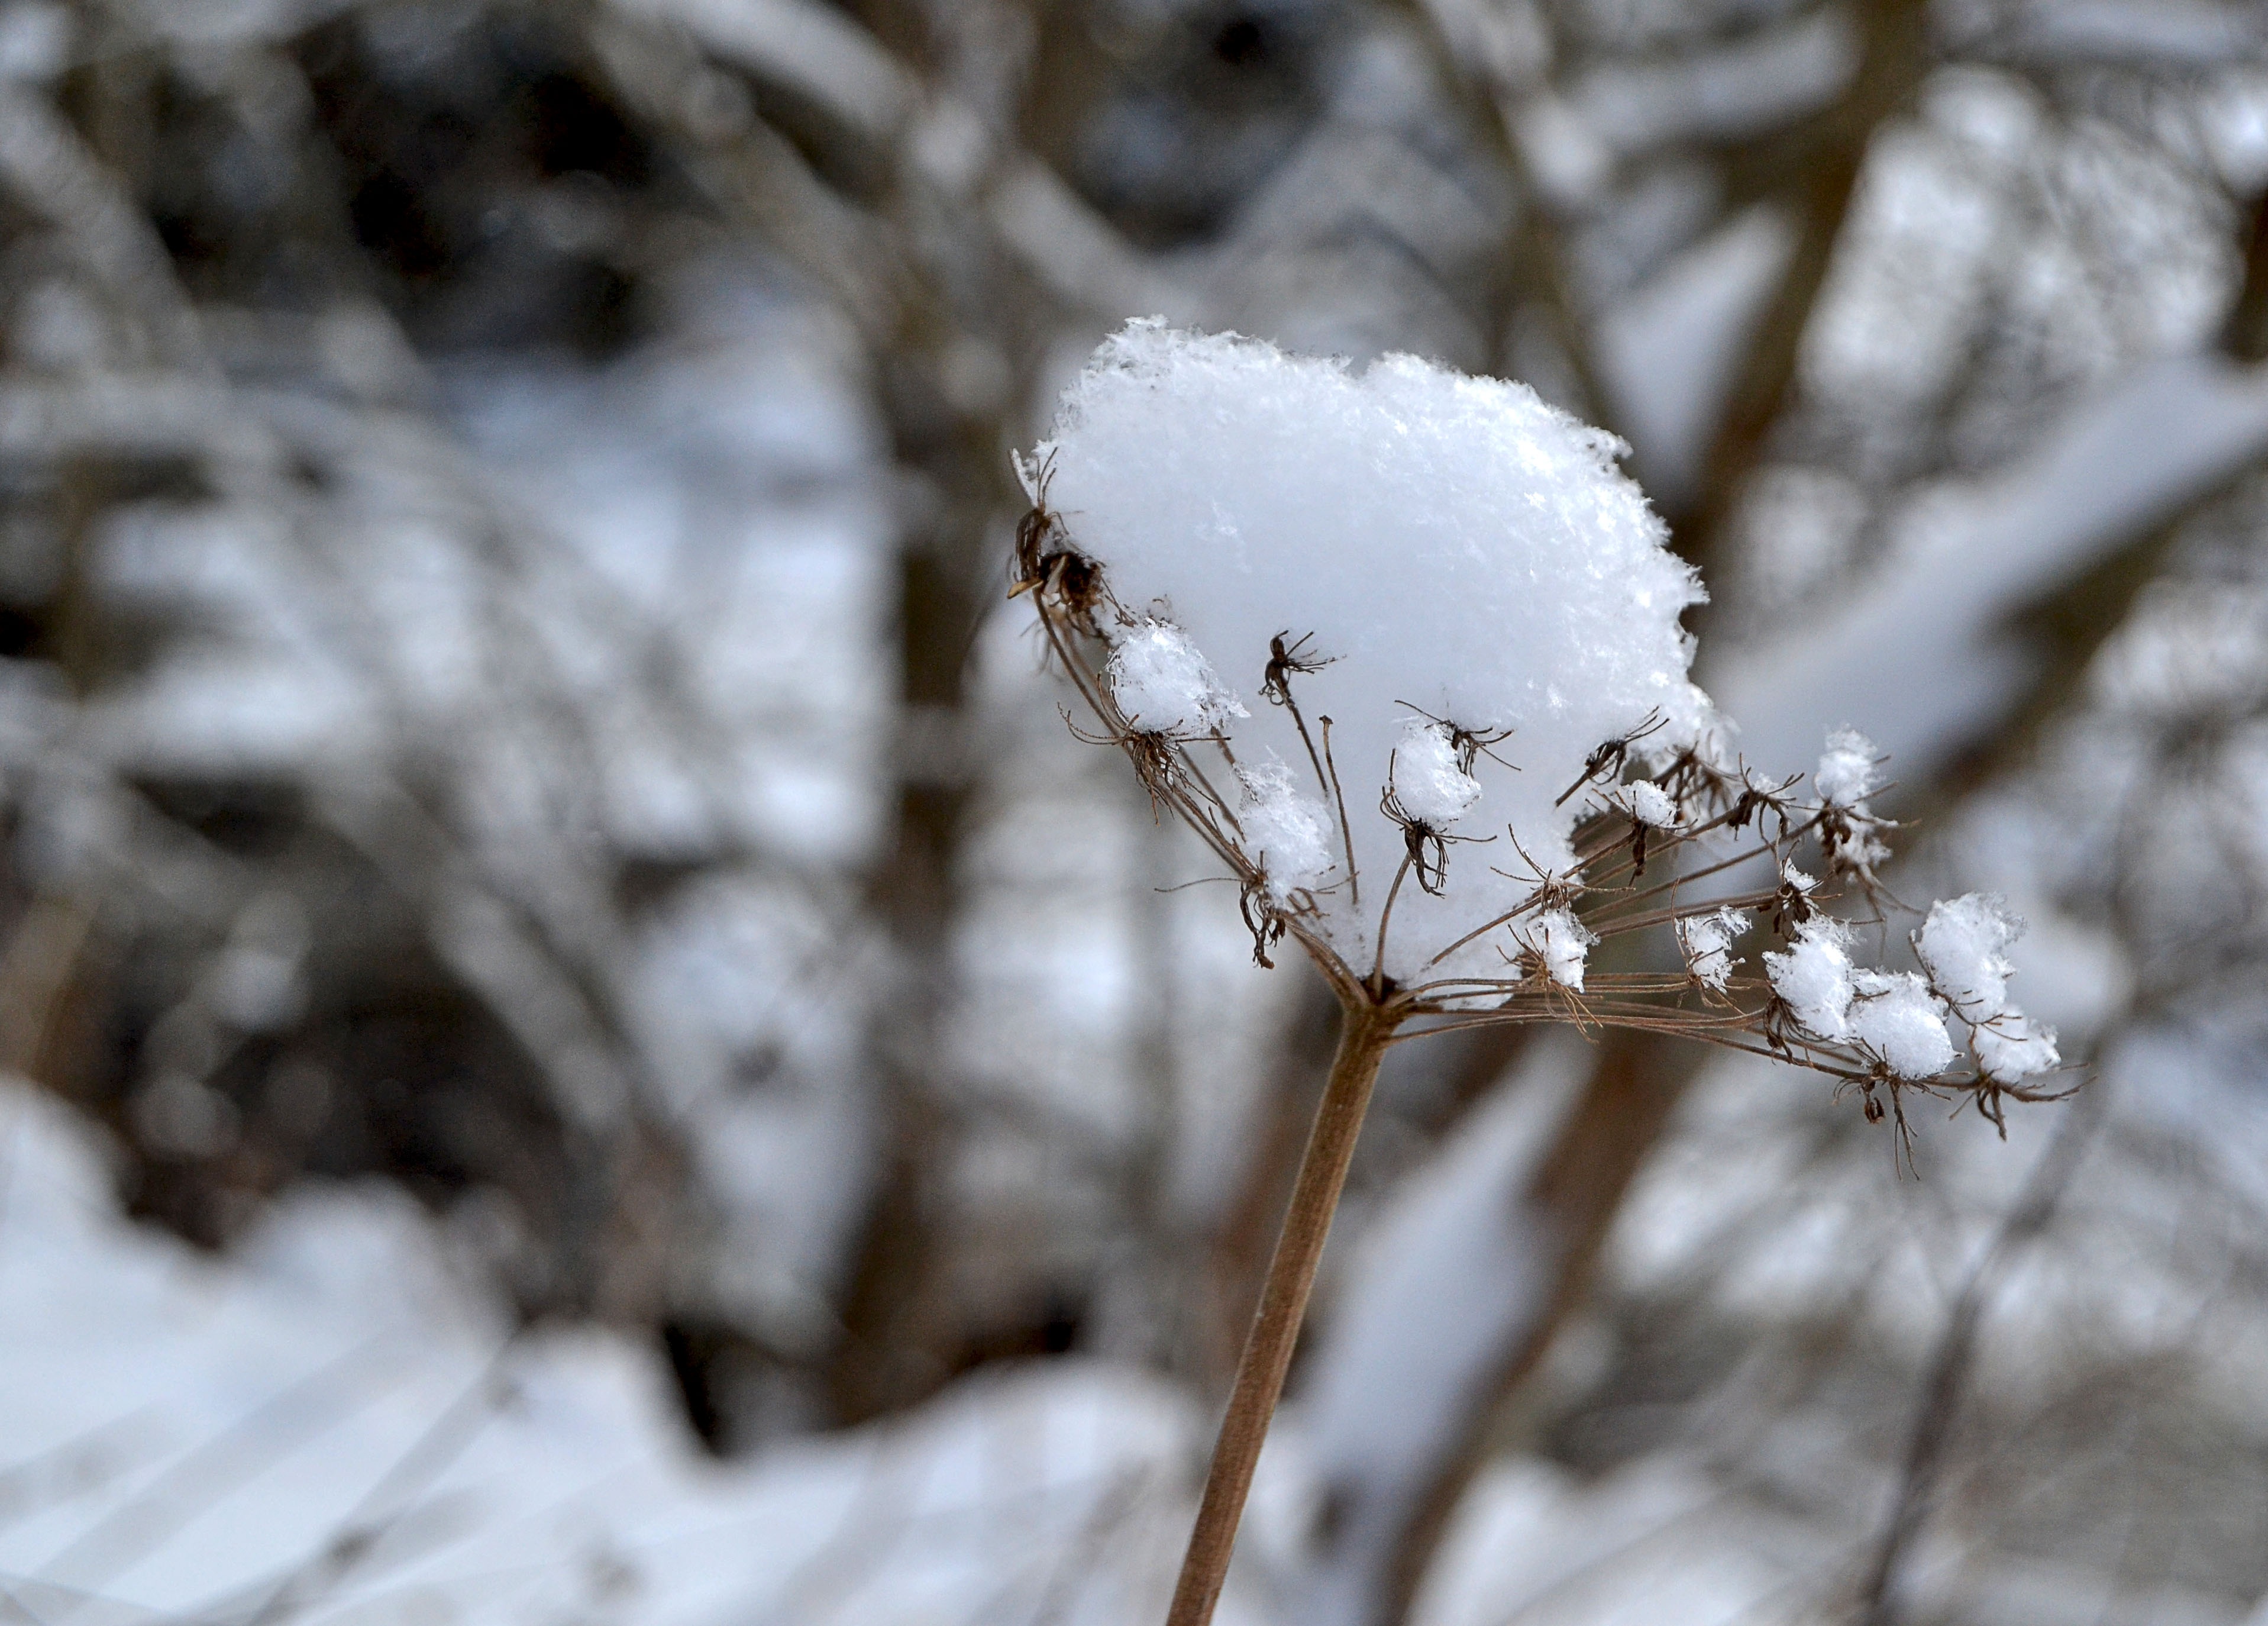
tree, nature, branch, snow, winter, plant, white, leaf, flower, frost, ice, spring, weather, flora, season, twig, close up, mountains, freezing, macro photography